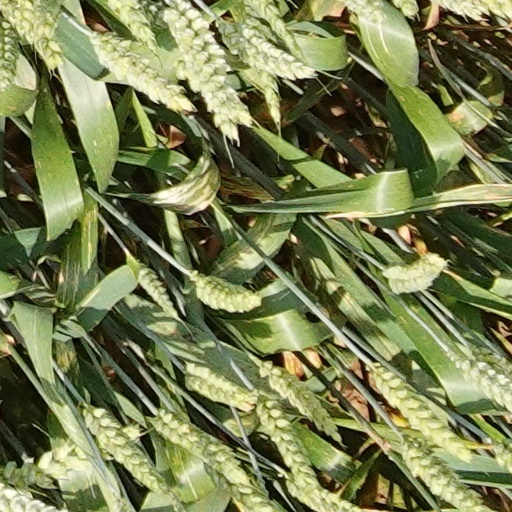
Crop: wheat